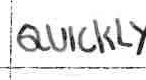
Label: quickly